Congressional Prayer Room

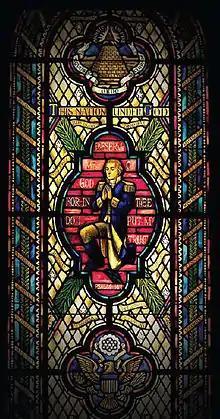
Stained-glass window of George Washington at prayer in the Congressional Prayer Room

The Congressional Prayer Room near the rotunda in the United States Capitol is a place set aside for the use of members of Congress who seek a quiet place for meditation or prayer. The space is not open to tour groups or visitors to the Capitol.